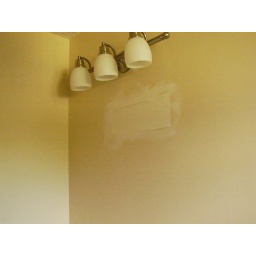
Found that we wanted more support in the wall for the medicine cabinet